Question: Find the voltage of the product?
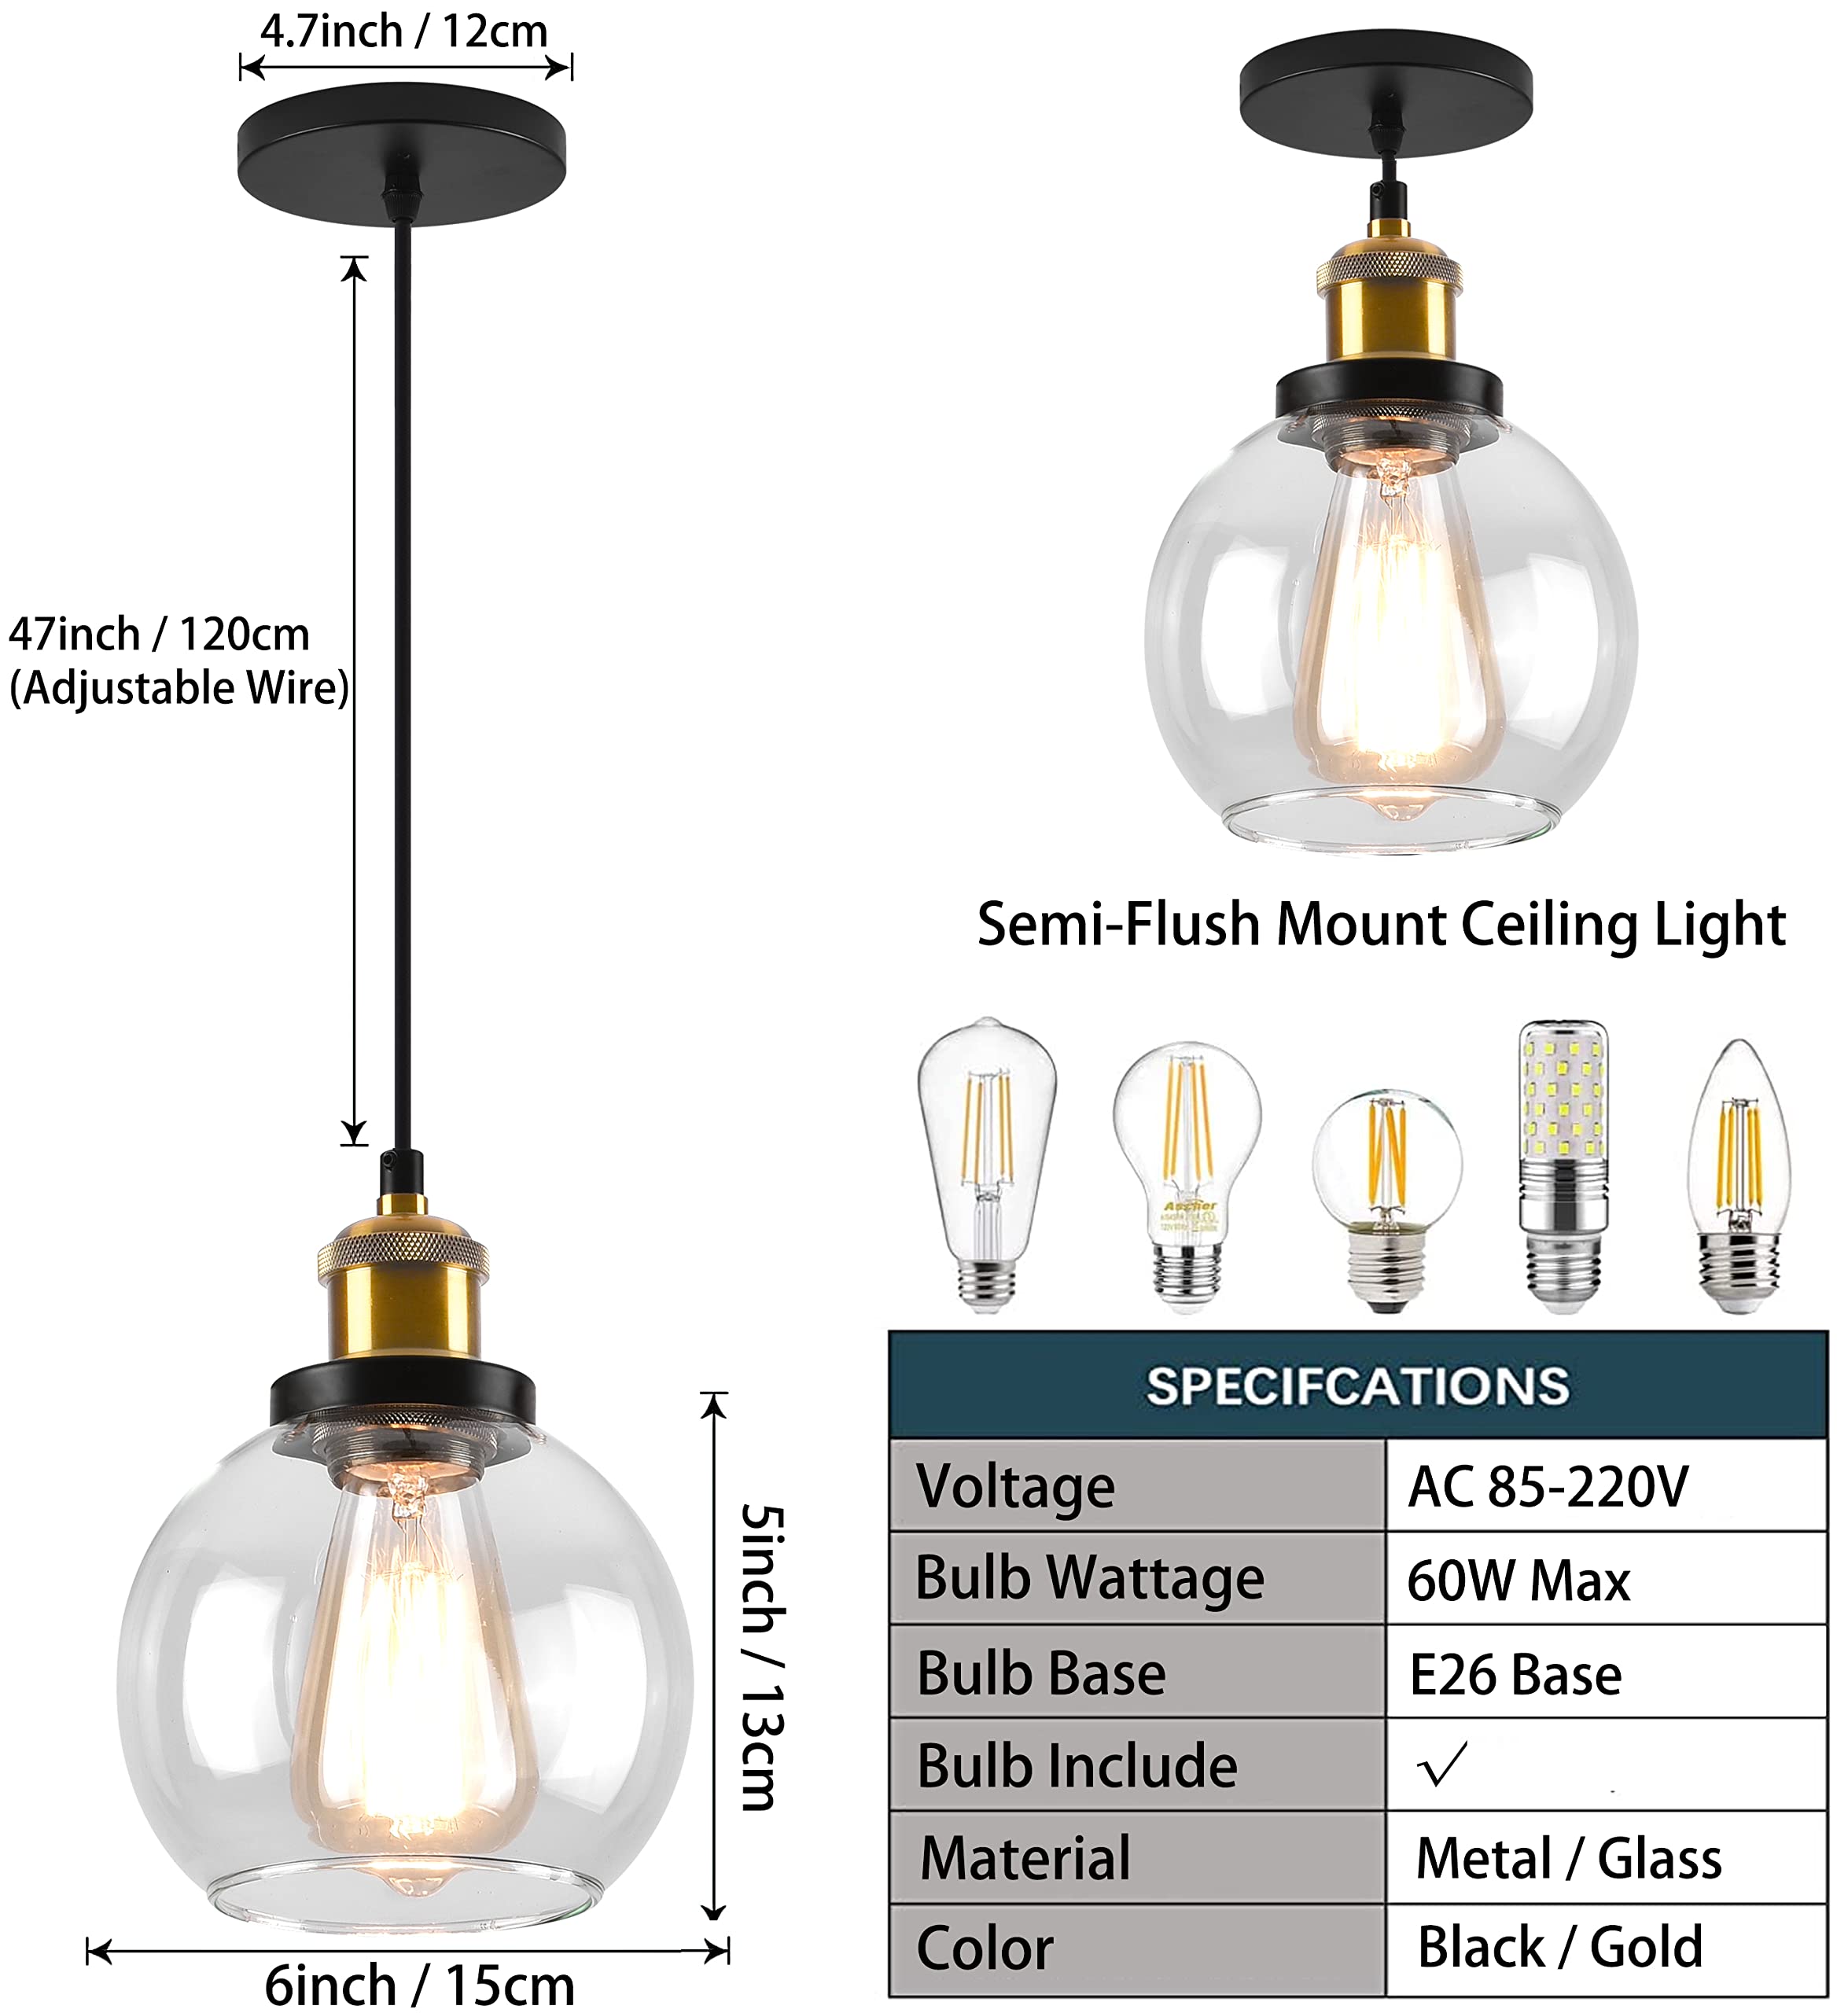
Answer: [85.0, 220.0] volt